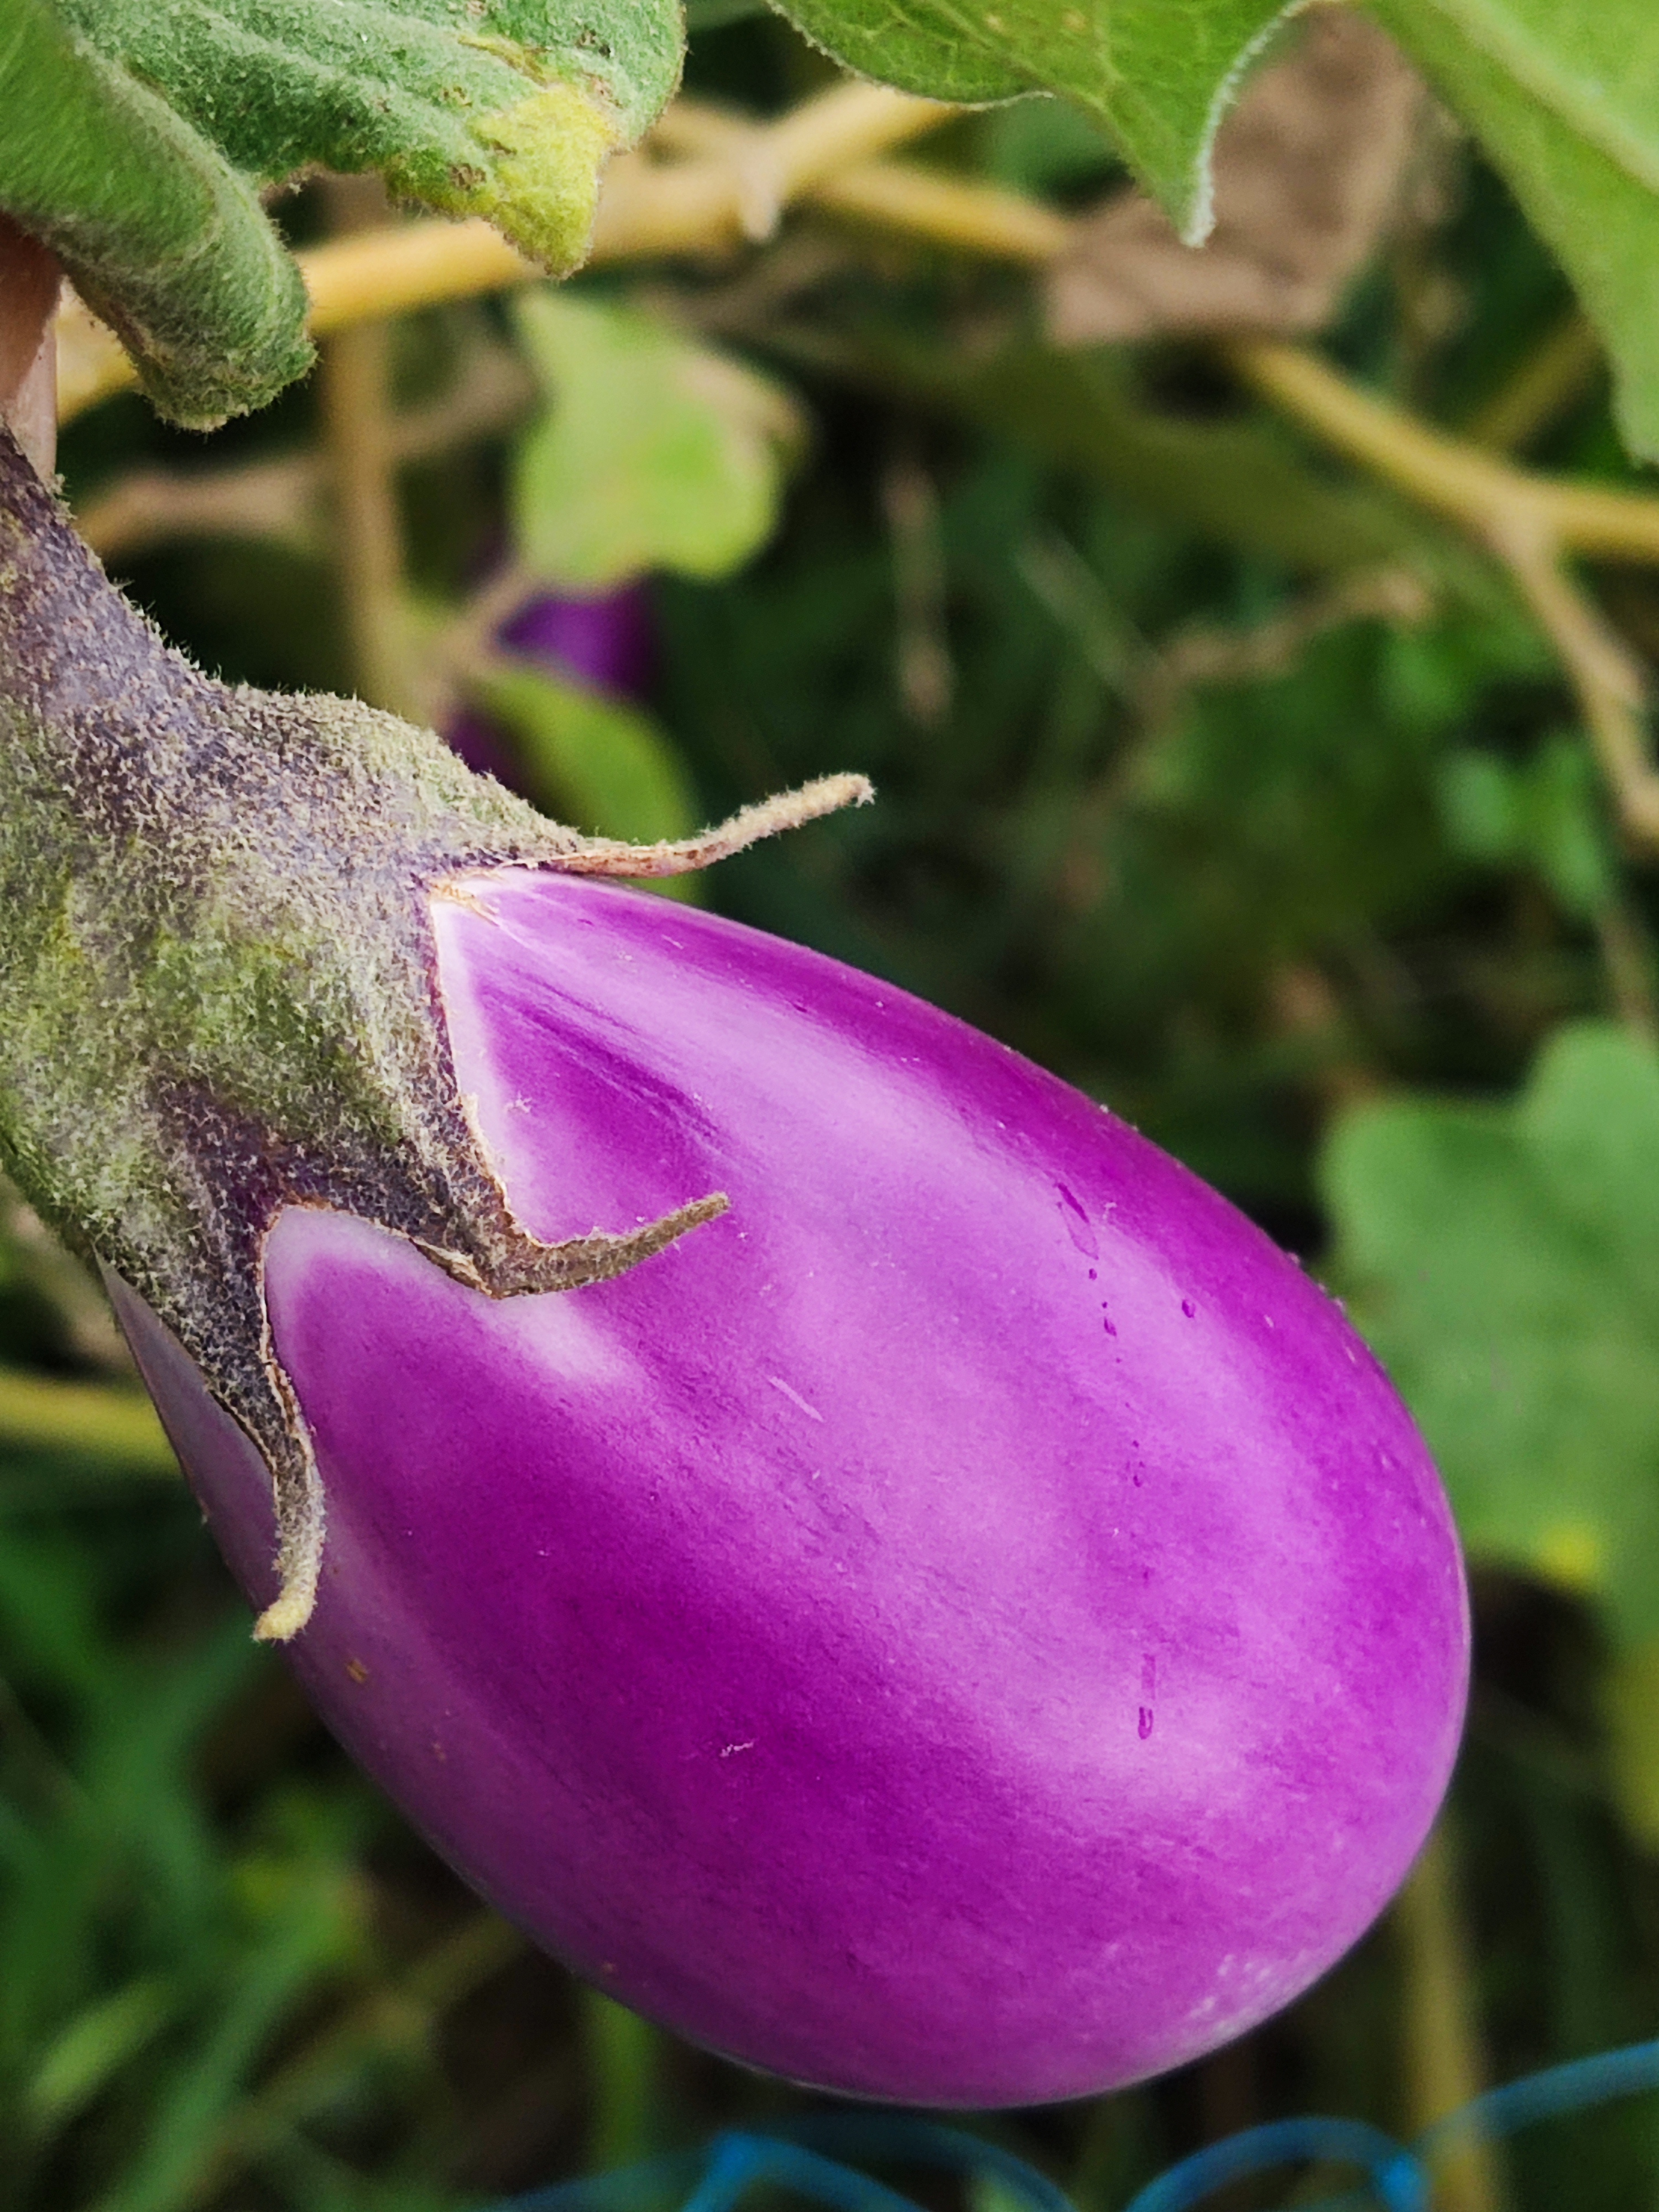
Label: Healty Brinjal